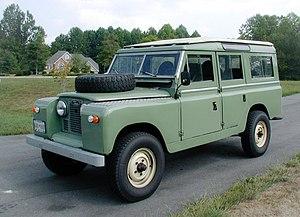
Rover était un constructeur automobile britannique actif entre 1904 et sa faillite en 2005. D'abord fabricant de cycles à la fin du XIXᵉ siècle, l'entreprise se spécialise dans les automobiles haut-de-gamme dès le début du XXᵉ siècle, segment dans lequel elle parvient à s'imposer au cours des années 1930. Au lendemain de la Seconde Guerre mondiale, Rover expérimente la propulsion à gaz et, tout en continuant à proposer des berlines de standing, s'impose comme un constructeur de premier plan de véhicules tout-terrains, avec les Land et Range Rover.
Les Land Rover Series I, II, et III sont des véhicules tout-terrain fabriqués à partir de 1948 par le constructeur automobile britannique Land Rover, inspirés de la Jeep Willys américaine. En 1992, Land Rover a affirmé que 70 % de tous les véhicules qu'ils avaient construits étaient encore en usage.